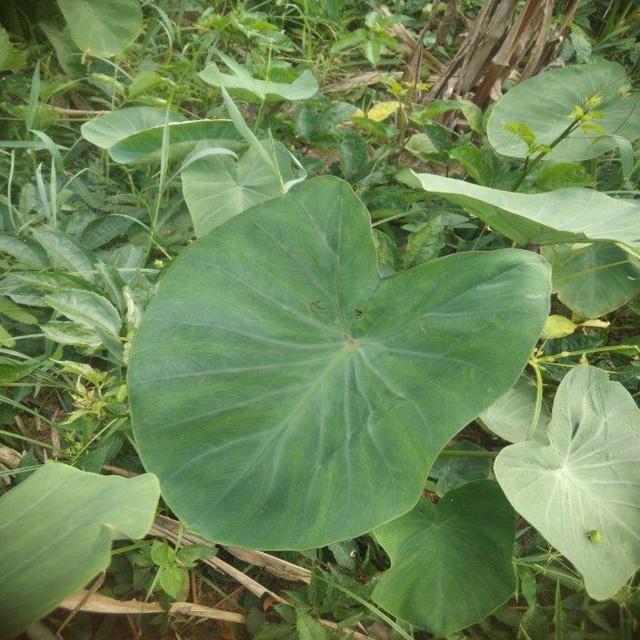
Label: Healthy